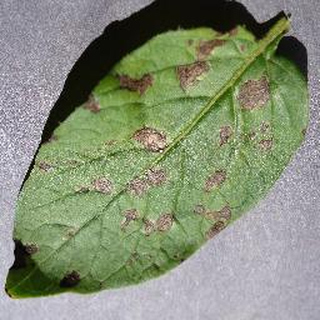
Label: potato_early_blight